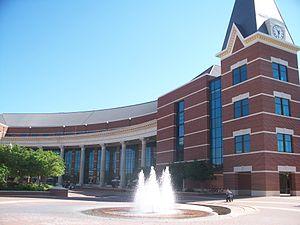
L'université Baylor est une université privée, chrétienne évangélique baptiste, située à Waco aux États-Unis. Elle est affiliée à la Baptist General Convention of Texas et la Southern Baptist Convention.